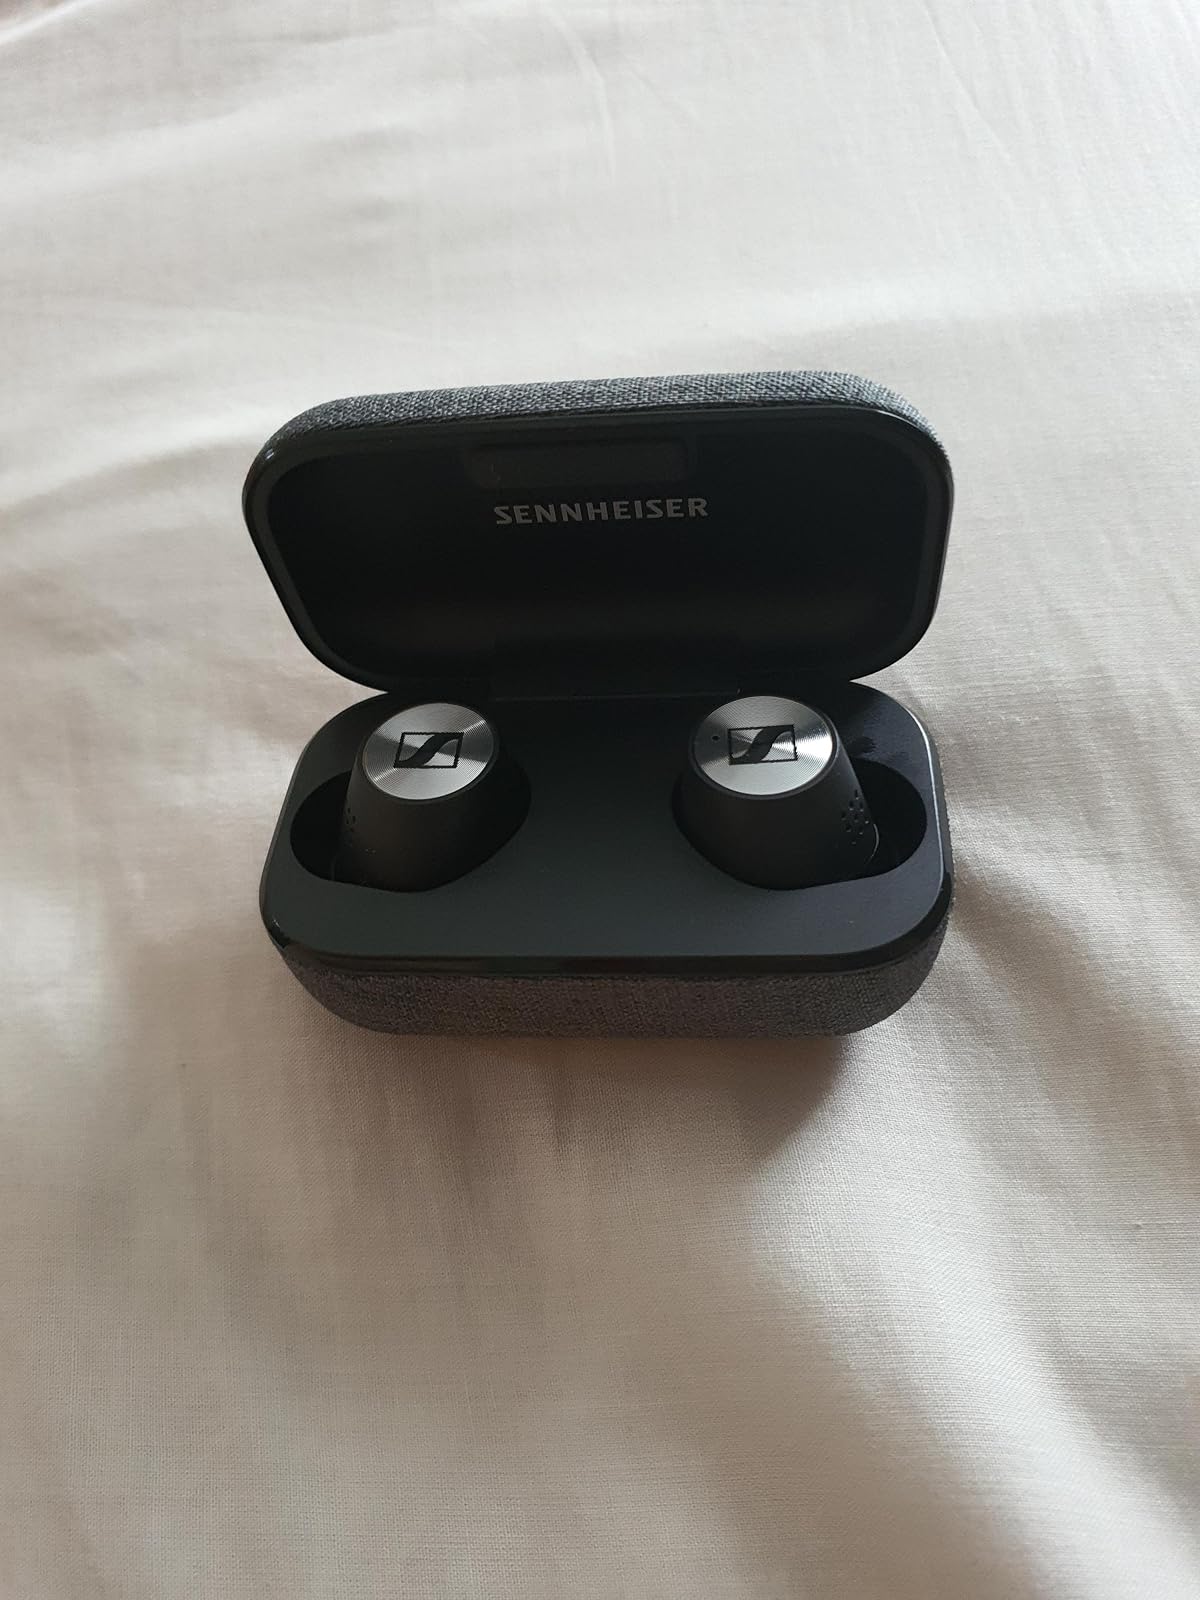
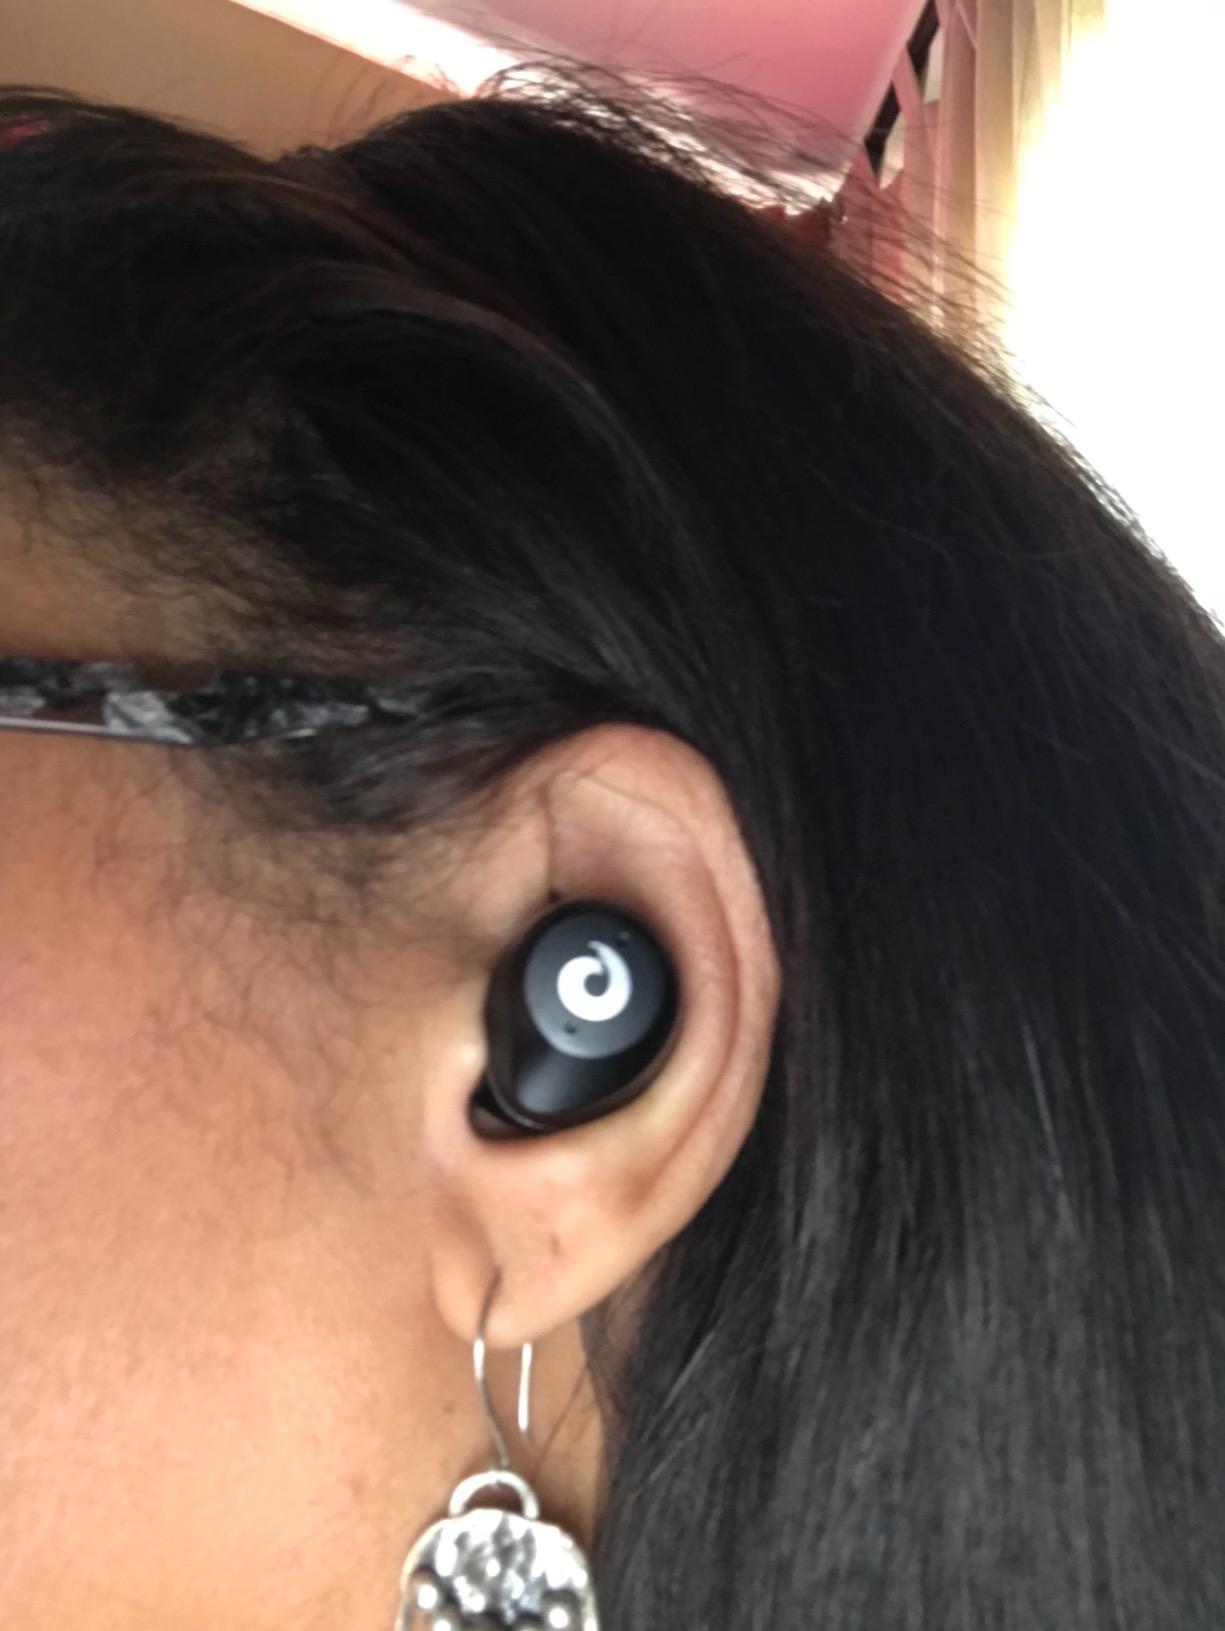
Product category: earbuds
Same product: no